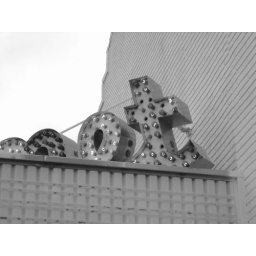
corner of the Baronet sign in black and white